Jan Zahradil

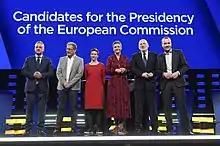
Jan Zahradil with the other candidates for President of the European Commission, 2019

In 2023, Zahradil resigned as chair of the ODS European parliament group. At the same time, he announced that he would not be a candidate in the European Parliament elections in 2024. He was replaced by MEP Veronika Vrecionová as chair of the ODS parliamentary group, and by Alexandr Vondra as the leader of the ODS candidate list for the European Parliament elections.